Lockerbie Scrub

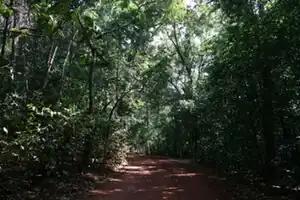
Lockerbie Scrub rainforest.

Lockerbie Scrub is a 230 km area of closed forest and woodland, surrounded by open tropical savanna woodland, at the northern tip of the Cape York Peninsula in Far North Queensland, Australia.